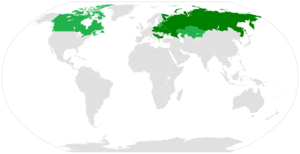
Les Slaves sont un groupe ethno-linguistique indo-européen qui parle les différentes langues slaves du groupe linguistique balto-slave plus large. Ils sont originaires d’Eurasie et s’étendent de l’Europe centrale, orientale et méridionale, au nord et à l'est jusqu'au nord-est de l'Europe, en Asie du Nord et en Asie centrale, ainsi qu’historiquement en Europe occidentale et en Asie occidentale. À partir du début du viᵉ siècle, ils s’étendent pour habiter la plupart des pays d’Europe centrale, orientale et du sud-est. En raison de l'immigration, il existe aujourd'hui une importante diaspora slave en Amérique du Nord, notamment aux États-Unis et au Canada.